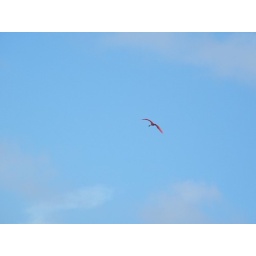
roseate spoonbill against the blue sky